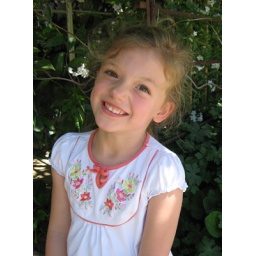
Alana in white shirt